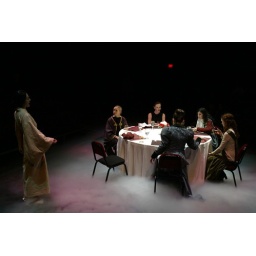
November 30, 2004, Butler theater department dress rehearsal of Top Girls in Lilly Hall theater Room 168.